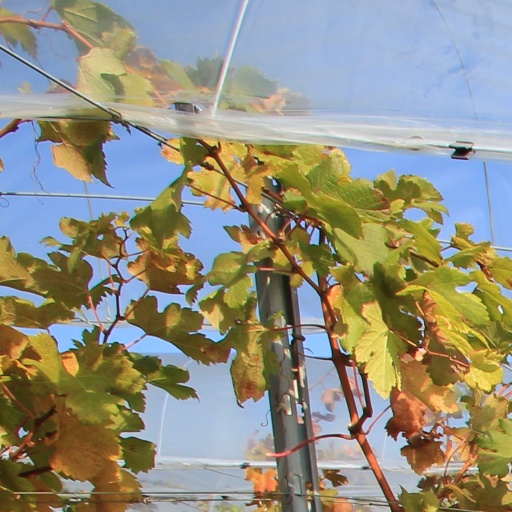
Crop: grape